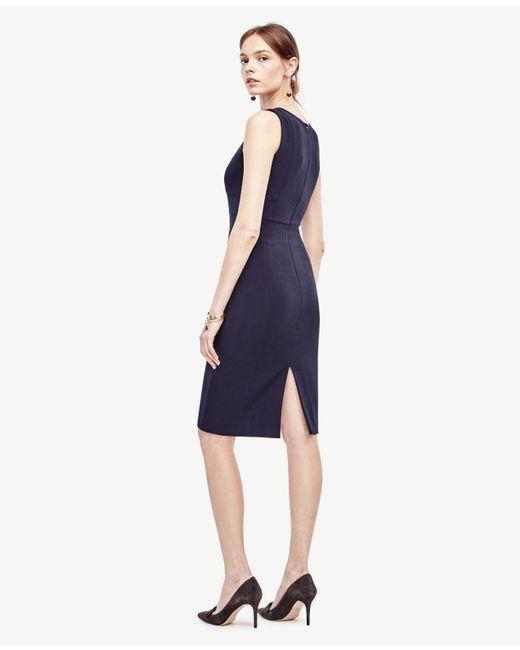
Schwarzes tailliertes Mittelkleid für Damen